Dean Winters

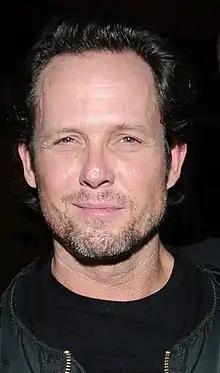
Winters in 2010

Dean Gerard Winters (born July 20, 1964) is an American actor. He is known for his role as Ryan O'Reily on the HBO prison drama "Oz" and his roles in the TV series "Millennium"," Rescue Me", "30 Rock", "Sex and the City", and "", as well as portraying "Mayhem" in a series of Allstate Insurance commercials. He co-starred in one season of the CBS Network cop drama series "Battle Creek" and had a recurring role as "The Vulture" on the comedy series "Brooklyn Nine-Nine". He also appeared in the 2023 Netflix film "The Out-Laws" and the 2024 AMC series "Monsieur Spade".